The Roedern Affair

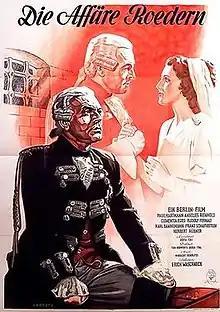

The Roedern Affair is a 1944 German historical drama film directed by Erich Waschneck and starring Paul Hartmann, Annelies Reinhold and Rudolf Fernau. It is part of the tradition of Prussian films.